Ali Asghar Mounesan

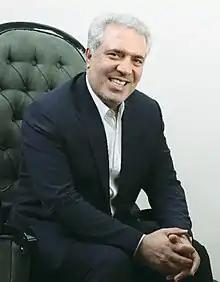

Ali Asghar Mounesan is an Iranian politician and a former minister of Cultural Heritage, Tourism and Handicrafts.He was appointed on 13 August 2017 by President Hassan Rouhani.